The Venetian Las Vegas

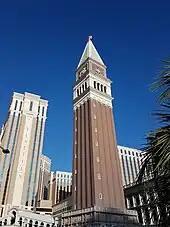
Recreation of St Mark's Campanile at the Venetian

The Venetian is themed after Venice during the 1400s and 1500s, and it features numerous landmarks from the city. Initially, Adelson did not plan for the resort to have a theme. His second wife, Miriam, eventually suggested theming the resort after Venice, where they had honeymooned in 1991.